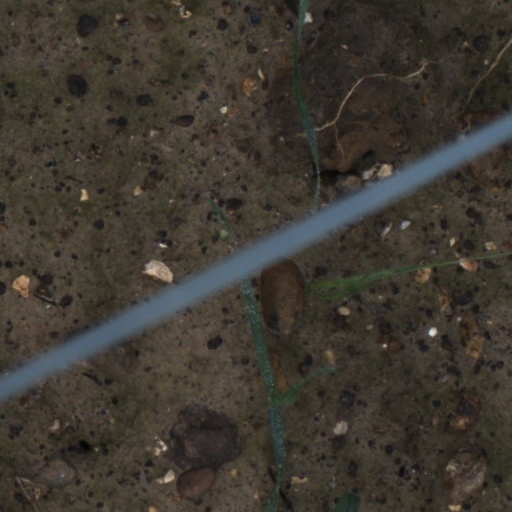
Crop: wheat